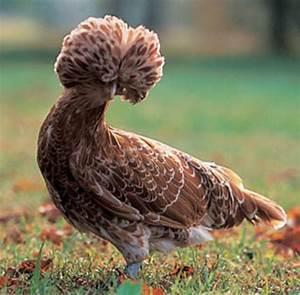
chicken